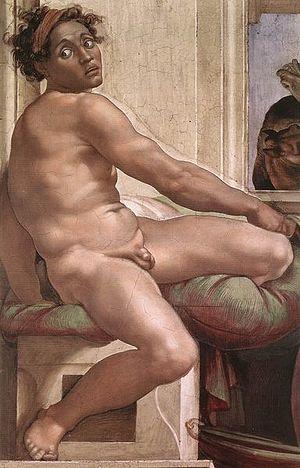
Le Jeune Saint Jean-Baptiste au bélier est un tableau de Caravage peint vers 1602 et conservé aux musées du Capitole de Rome, ainsi qu'à la galerie Doria-Pamphilj pour un autre exemplaire. C'est l'une des sept versions du peintre sur ce thème.